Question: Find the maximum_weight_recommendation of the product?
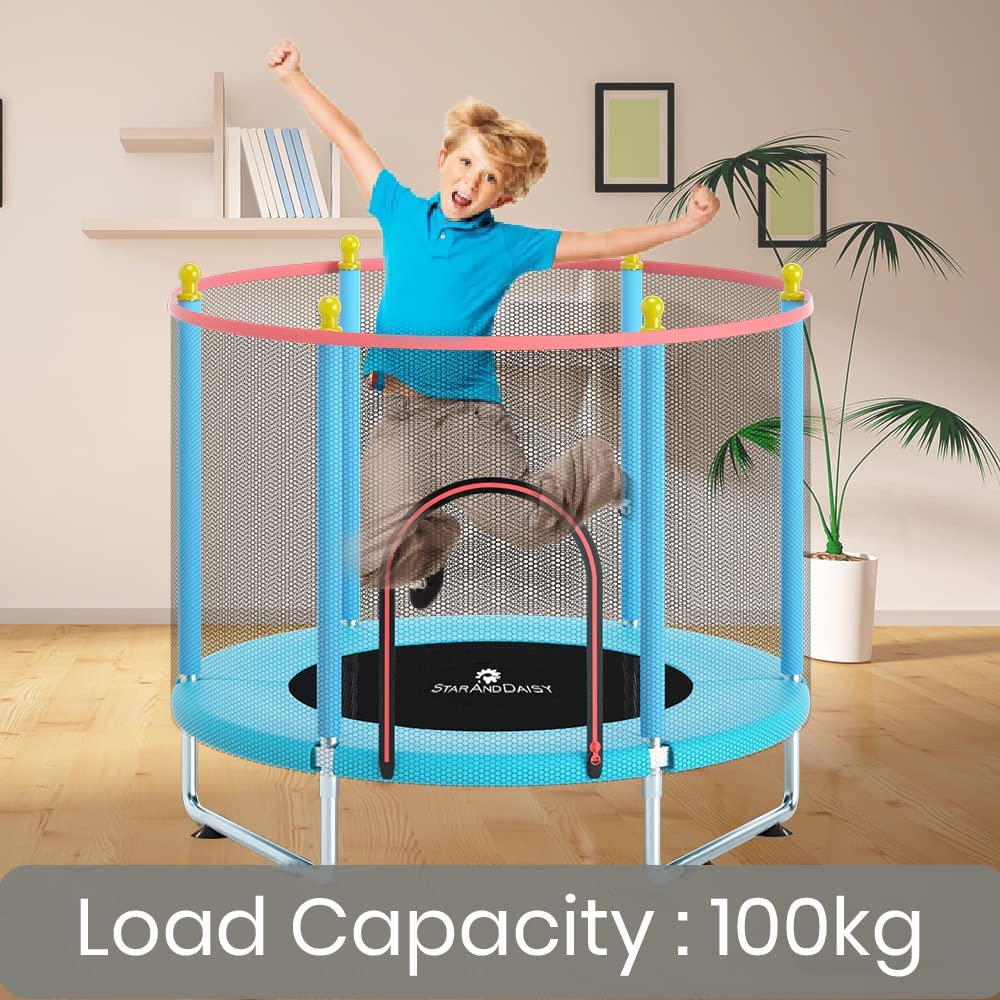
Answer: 100 kilogram